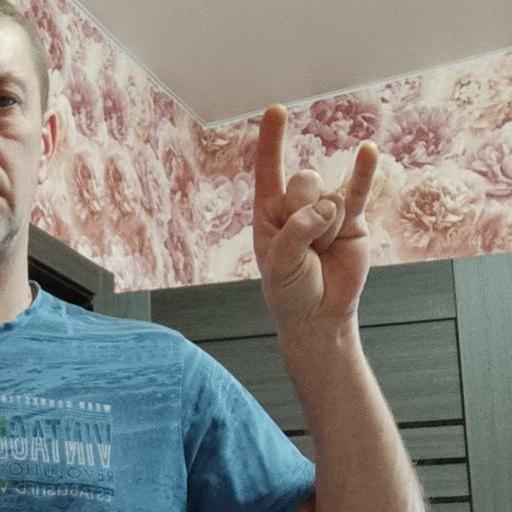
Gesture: rock